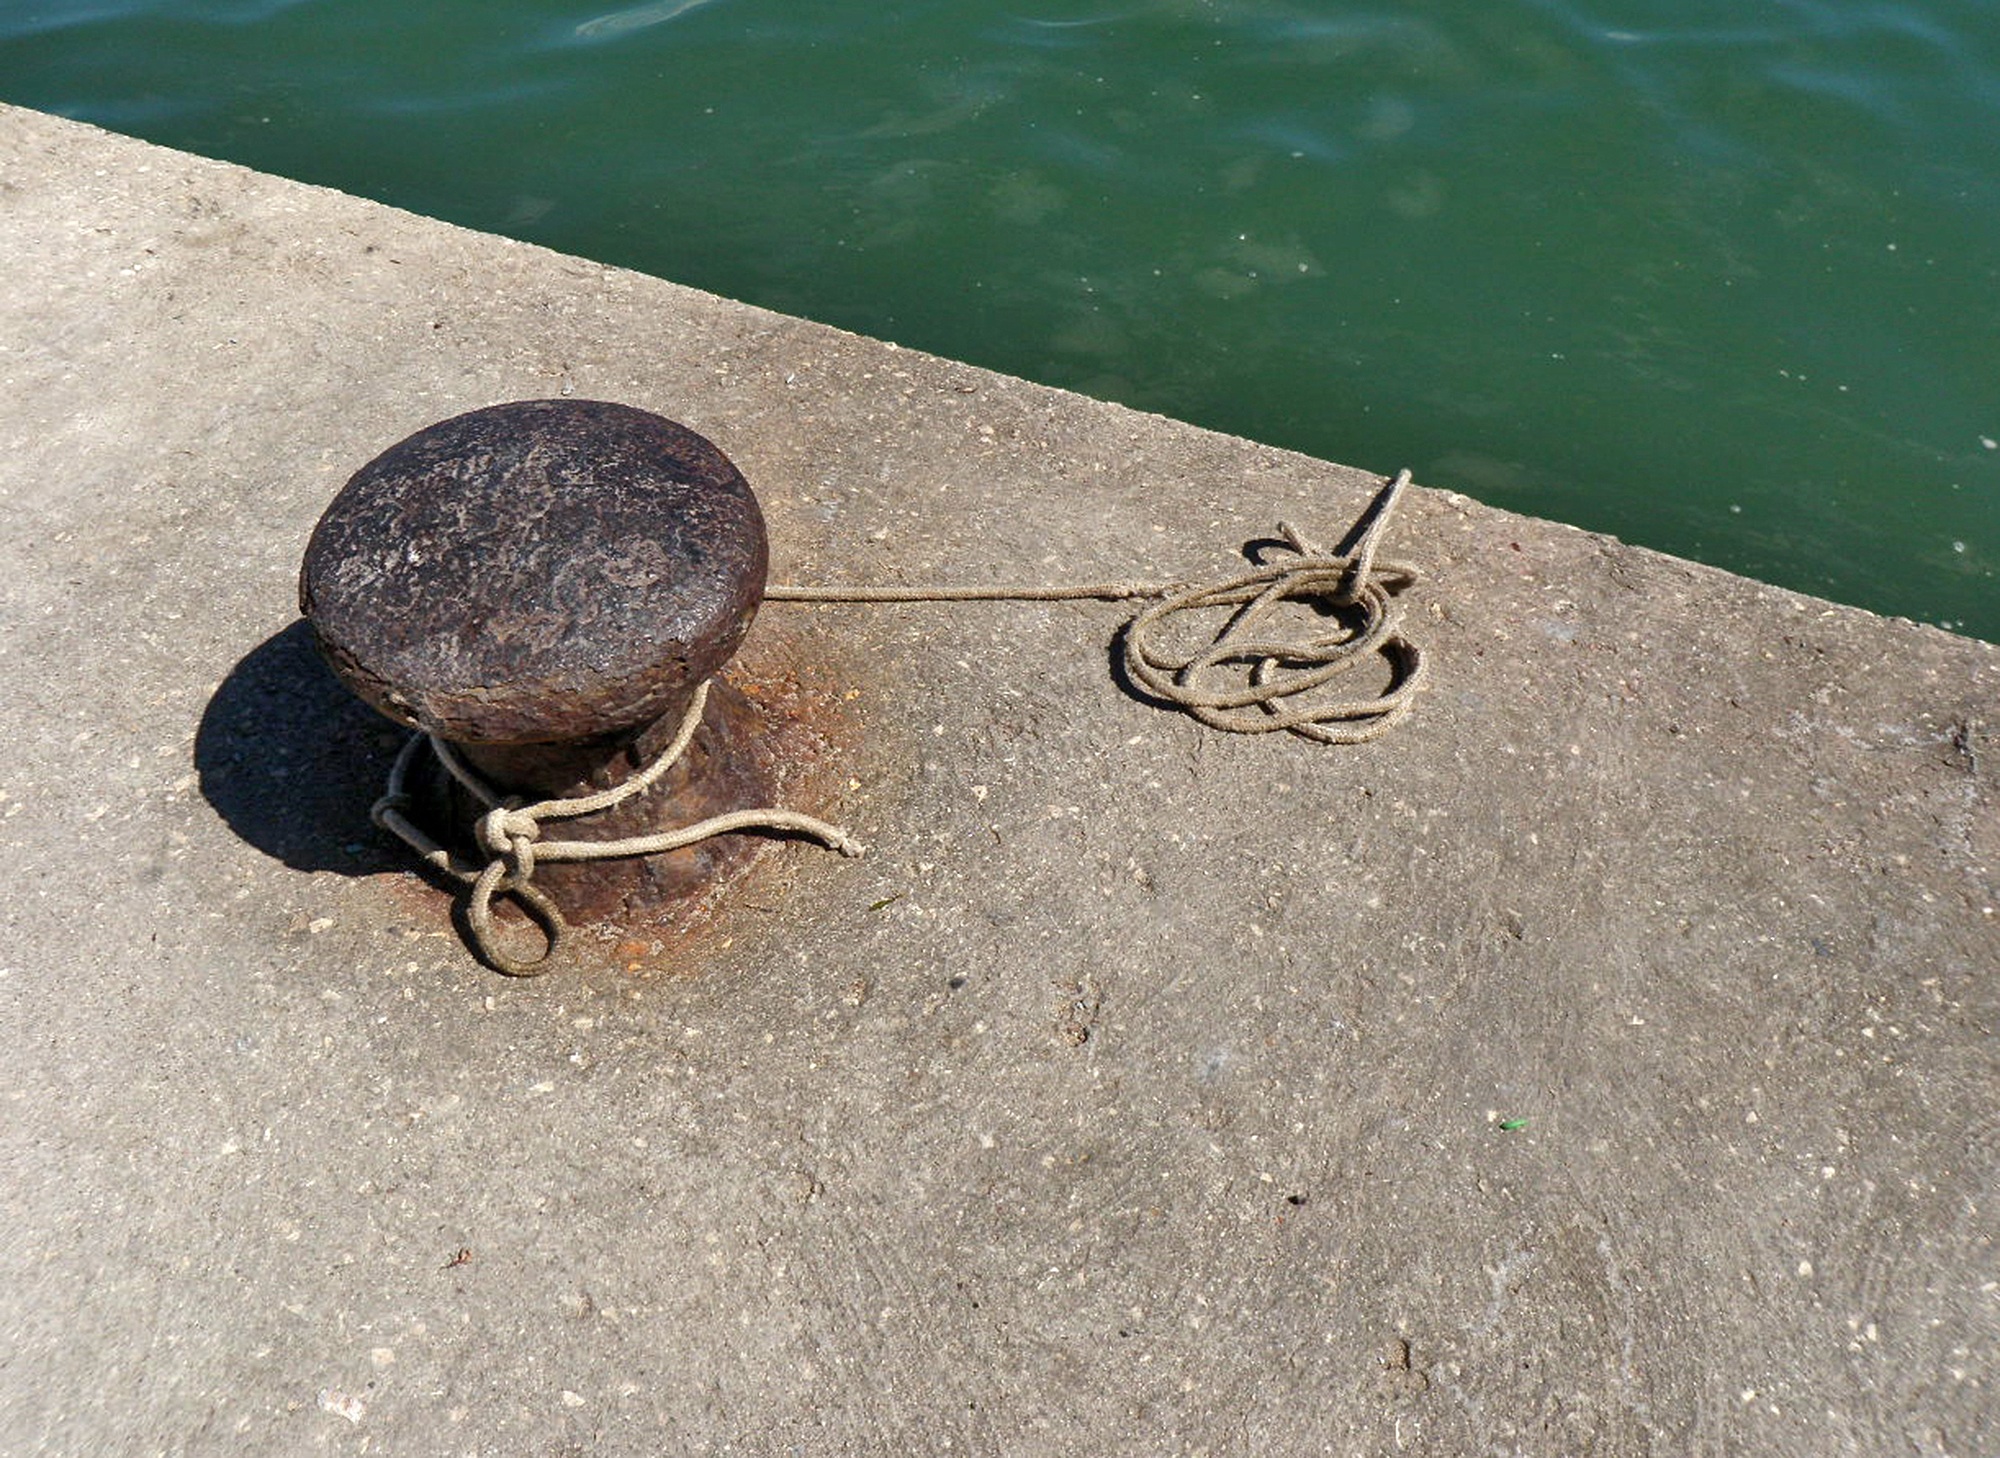
biology, reptile, fauna